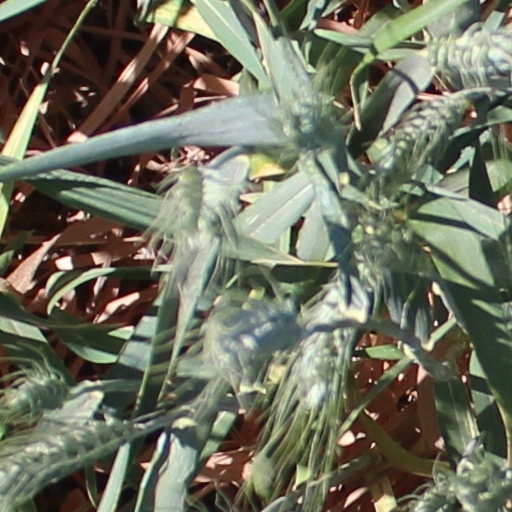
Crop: wheat